DMS Maritime

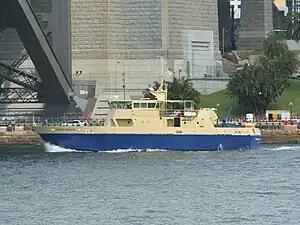
"Seahorse Mercator" on Sydney Harbour in August 2007

Defence Maritime Services was founded in 1997 as a 50:50 joint venture between P&O Maritime Services and Serco to fulfill a contract to organise tug boats and ferries and supply and maintain small boats for the Royal Australian Navy (RAN). In 2012, Serco bought out P&O's shareholding.